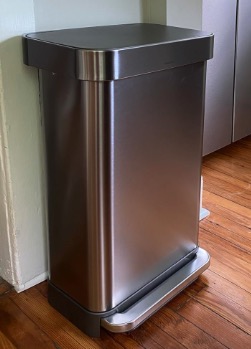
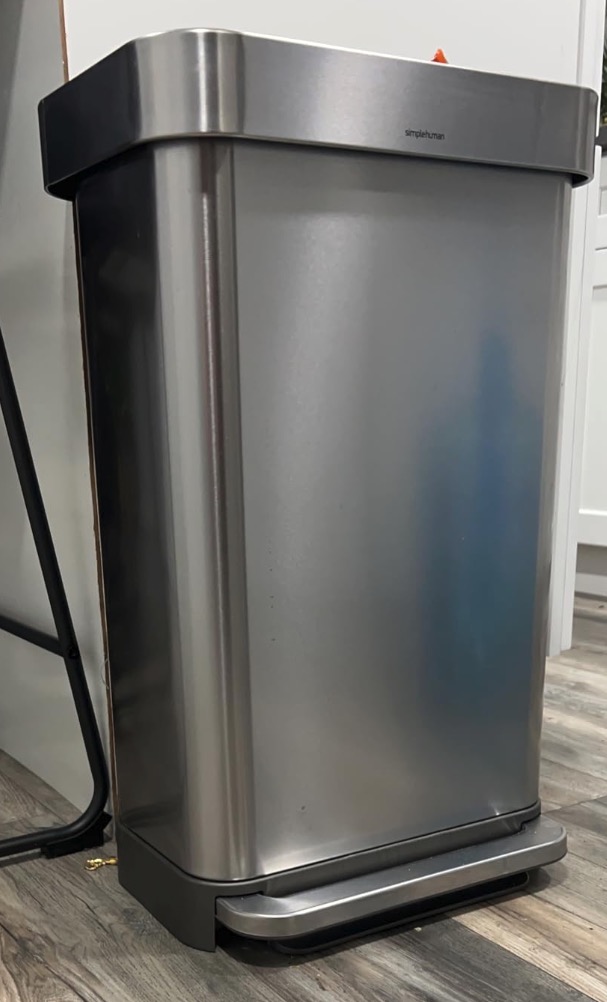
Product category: misc
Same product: yes